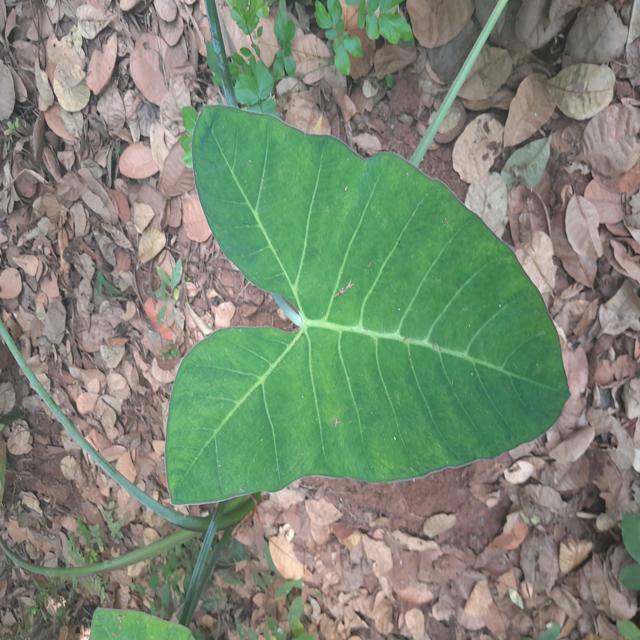
Label: Healthy